Malchow

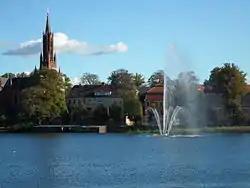
Malchow Abbey

In 1298, Malchow Abbey, a Cistercian nunnery, moved to the south shore of Lake Malchow, opposite the island. Over several following centuries, the town expanded to the mainland in the northwest, to which the original settlement was linked by a succession of bridges, and gradually this mainland settlement came to predominate.